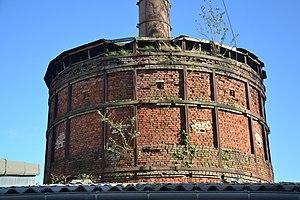
Ancien four à porcelaine Haviland, Limoges (Haute-Vienne, France).
Jean Dufy, né le 12 mars 1888 au Havre et mort le 12 mai 1964 à Boussay, est un peintre français.